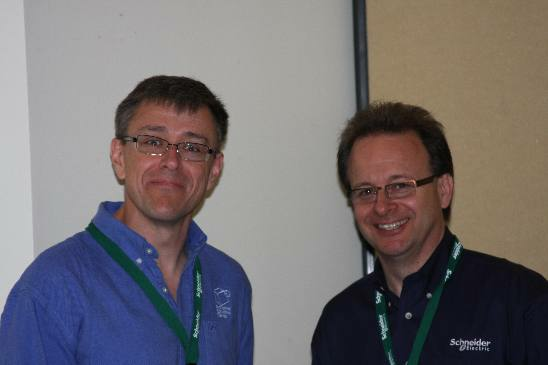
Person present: Yes